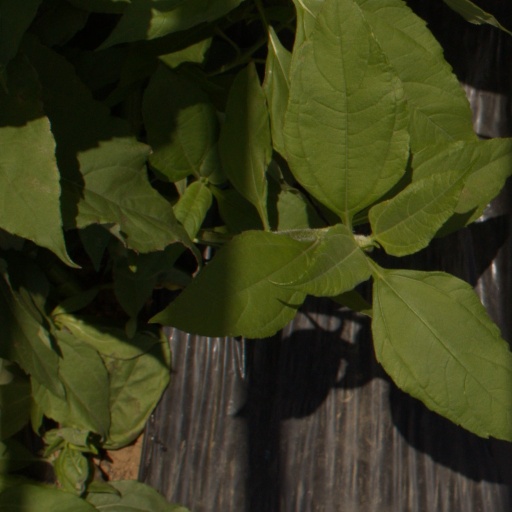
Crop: Jerusalem artichoke